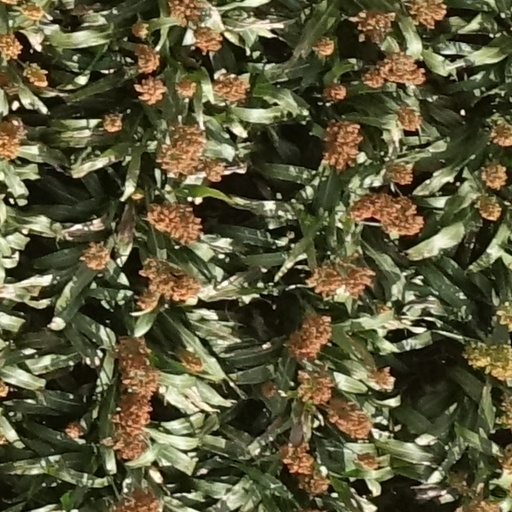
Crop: sorghum